Aleksandr Pankratov-Chyorny

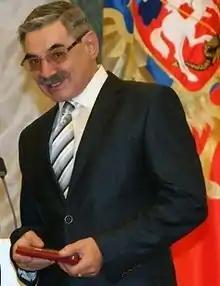

Aleksandr Vasilyevich Pankratov-Chyorny (born 28 June 1949) is a Russian actor and film director. He appeared in more than seventy films since 1978.